Philadelphia Flyers

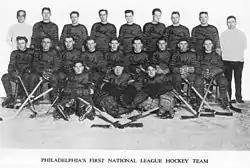
The Philadelphia Quakers, who played during the 1930–31 season, was Philadelphia's first NHL franchise.

Prior to 1967, Philadelphia had only iced a team in the NHL in the 1930–31 season, when the financially struggling Pittsburgh Pirates relocated in 1930 as the Philadelphia Quakers, playing at The Arena at 46th and Market Streets. The club, garbed in orange and black like today's Flyers, was coached by J. Cooper Smeaton, who was to be elected to the Hockey Hall of Fame 30 years later, for his far more notable role as an NHL referee. Among the young Quakers' skaters in 1930–31 was another future Hall of Famer in 19-year-old rookie center Syd Howe. The Quakers' only "claim to fame" was to establish a single season NHL record for futility which has stood ever since, by compiling a dismal record of 4–36–4, still the fewest games ever won in a season by an NHL club. The Quakers quietly suspended operations after that single dreadful campaign to again leave the Can-Am League's Philadelphia Arrows as Philadelphia's lone hockey team. The Quakers' dormant NHL franchise was finally canceled by the league in 1936.